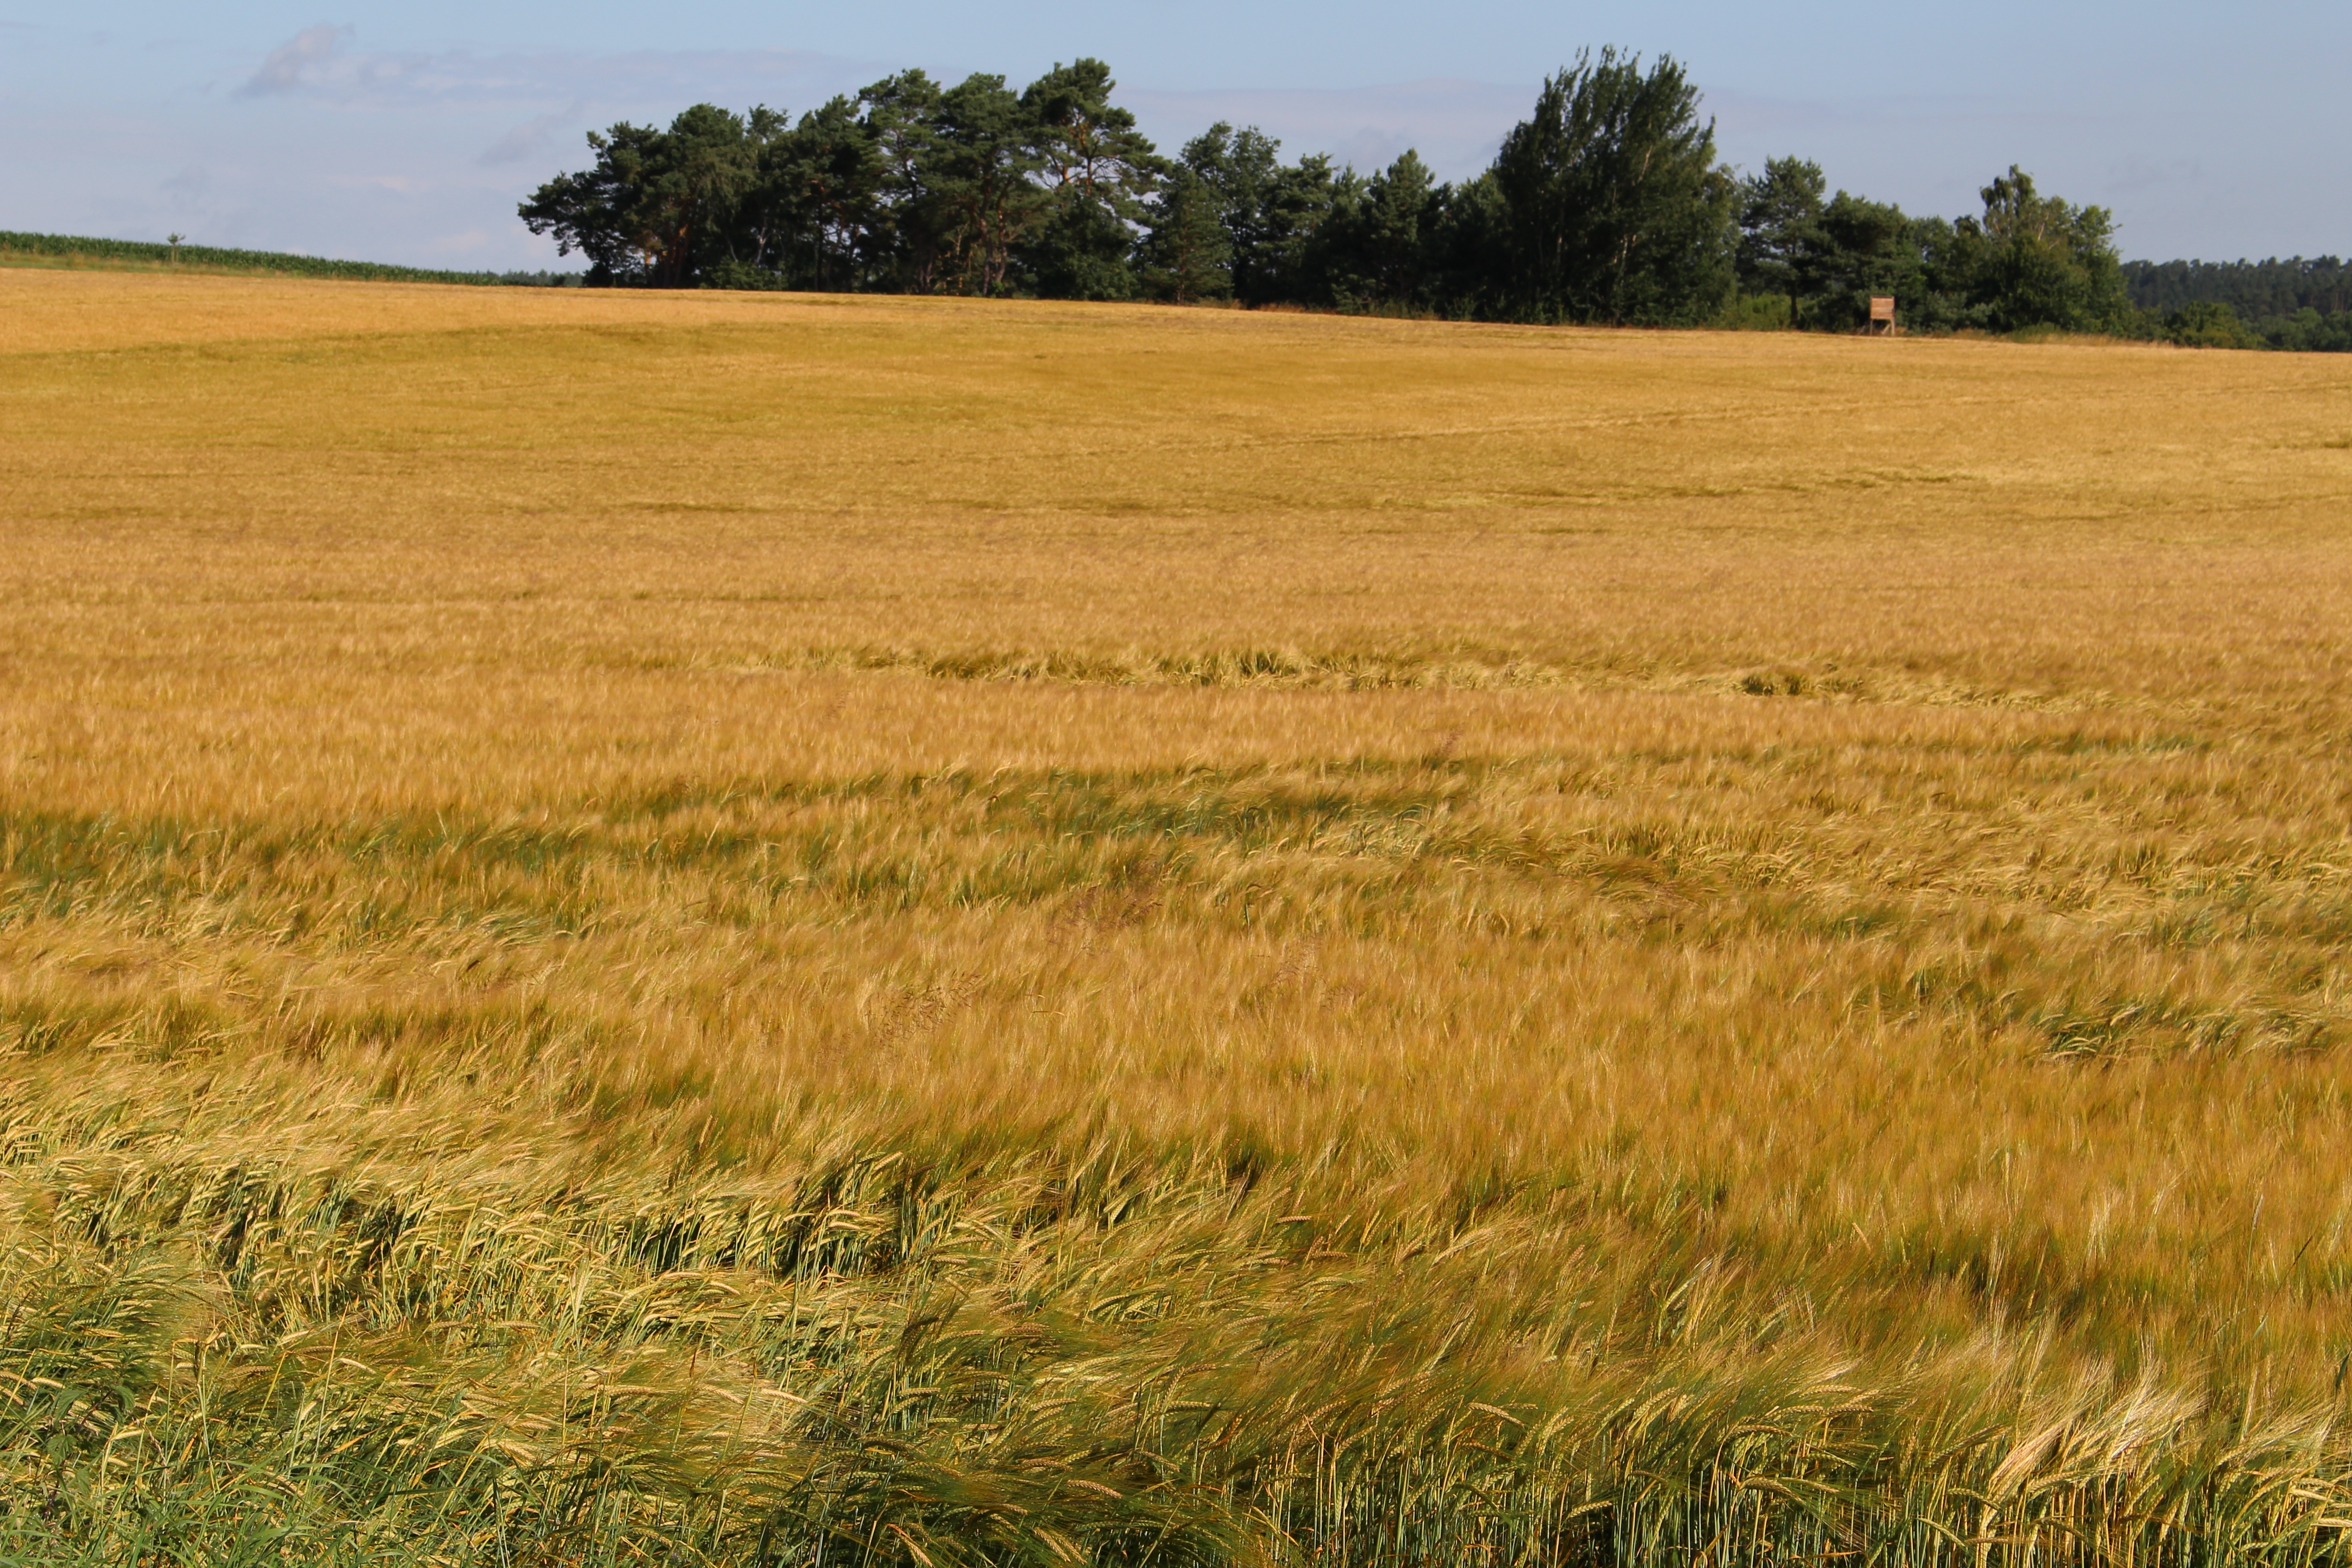
landscape, nature, grass, marsh, plant, field, farm, meadow, wheat, prairie, summer, food, crop, pasture, soil, agriculture, savanna, plain, grassland, cereals, habitat, ecosystem, steppe, rural area, flowering plant, barley field, natural environment, grass family, land plant, land lot, ecoregion